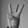
ASL letter: W